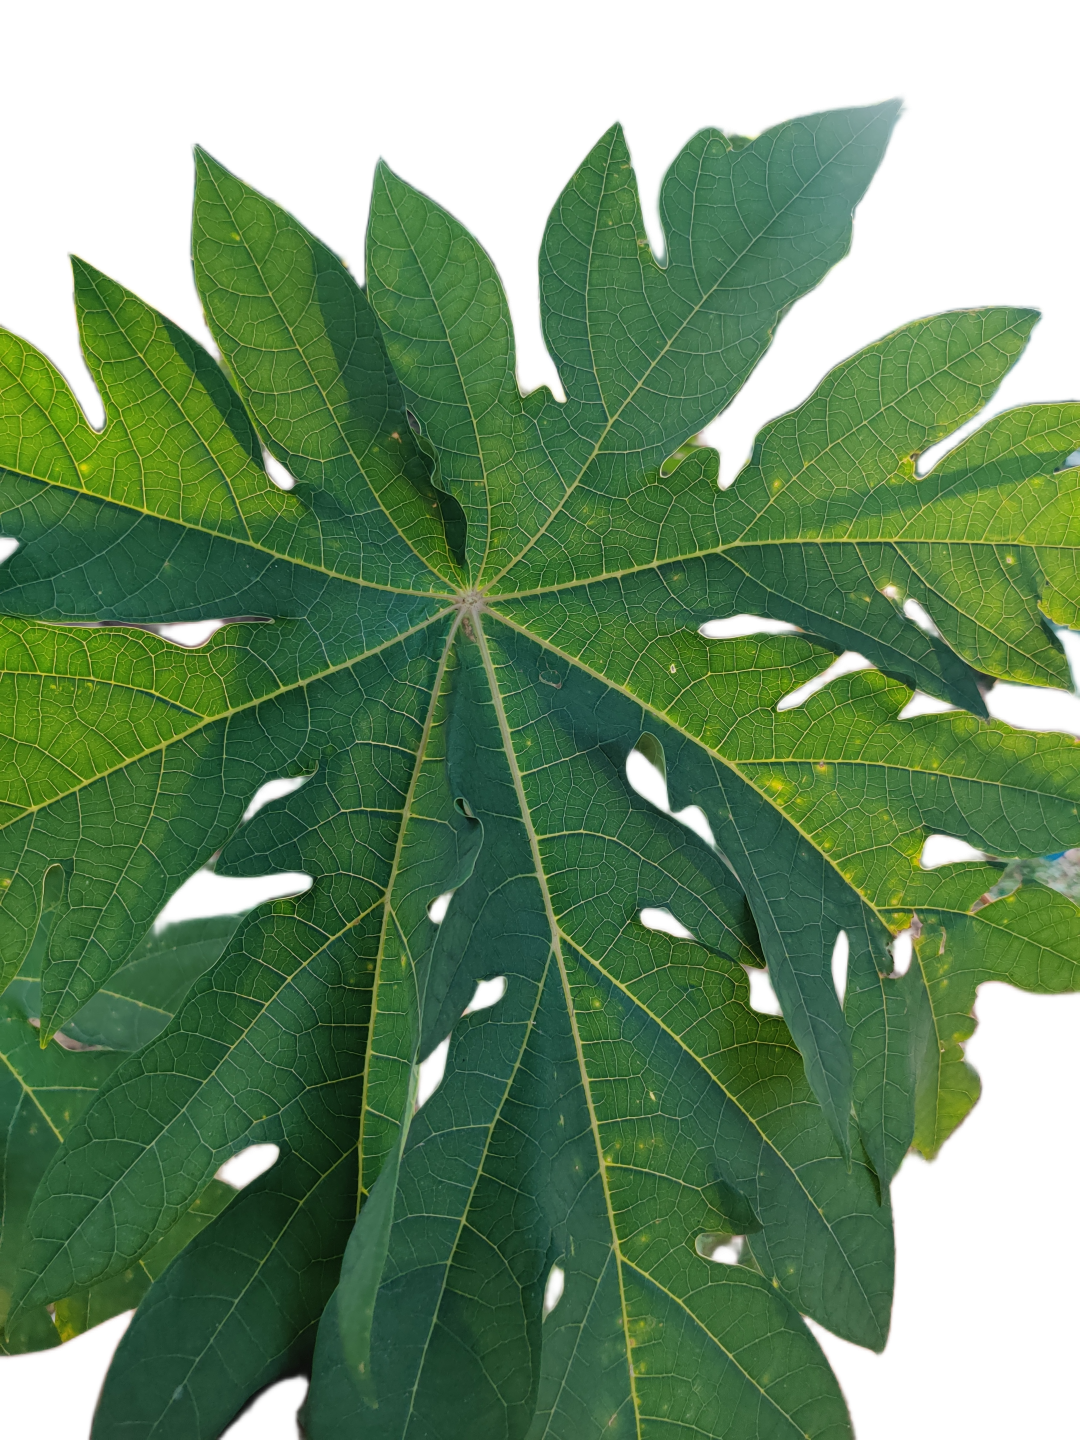
Crop: Papaya
Label: Carica_Insect_Hole